Motion camouflage

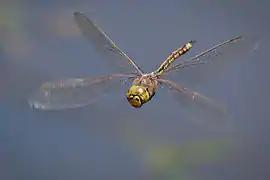
The Australian emperor dragonfly mimics the optic flow of its background using real-point motion camouflage to enable it to approach rivals.

Some animals mimic the optic flow of the background, so that the attacker does not appear to move when seen by the target. This is the main focus of work on motion camouflage, and is often treated as synonymous with it.